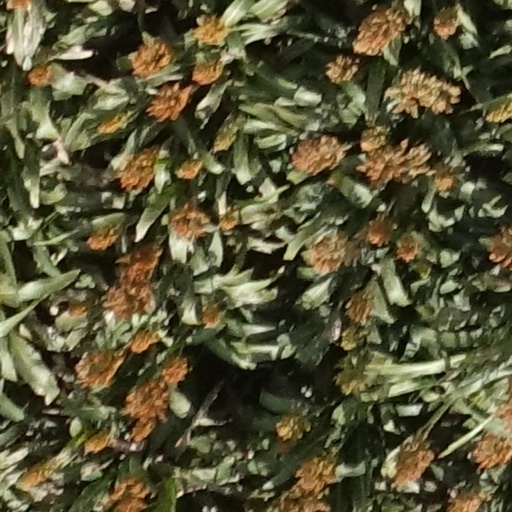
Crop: sorghum